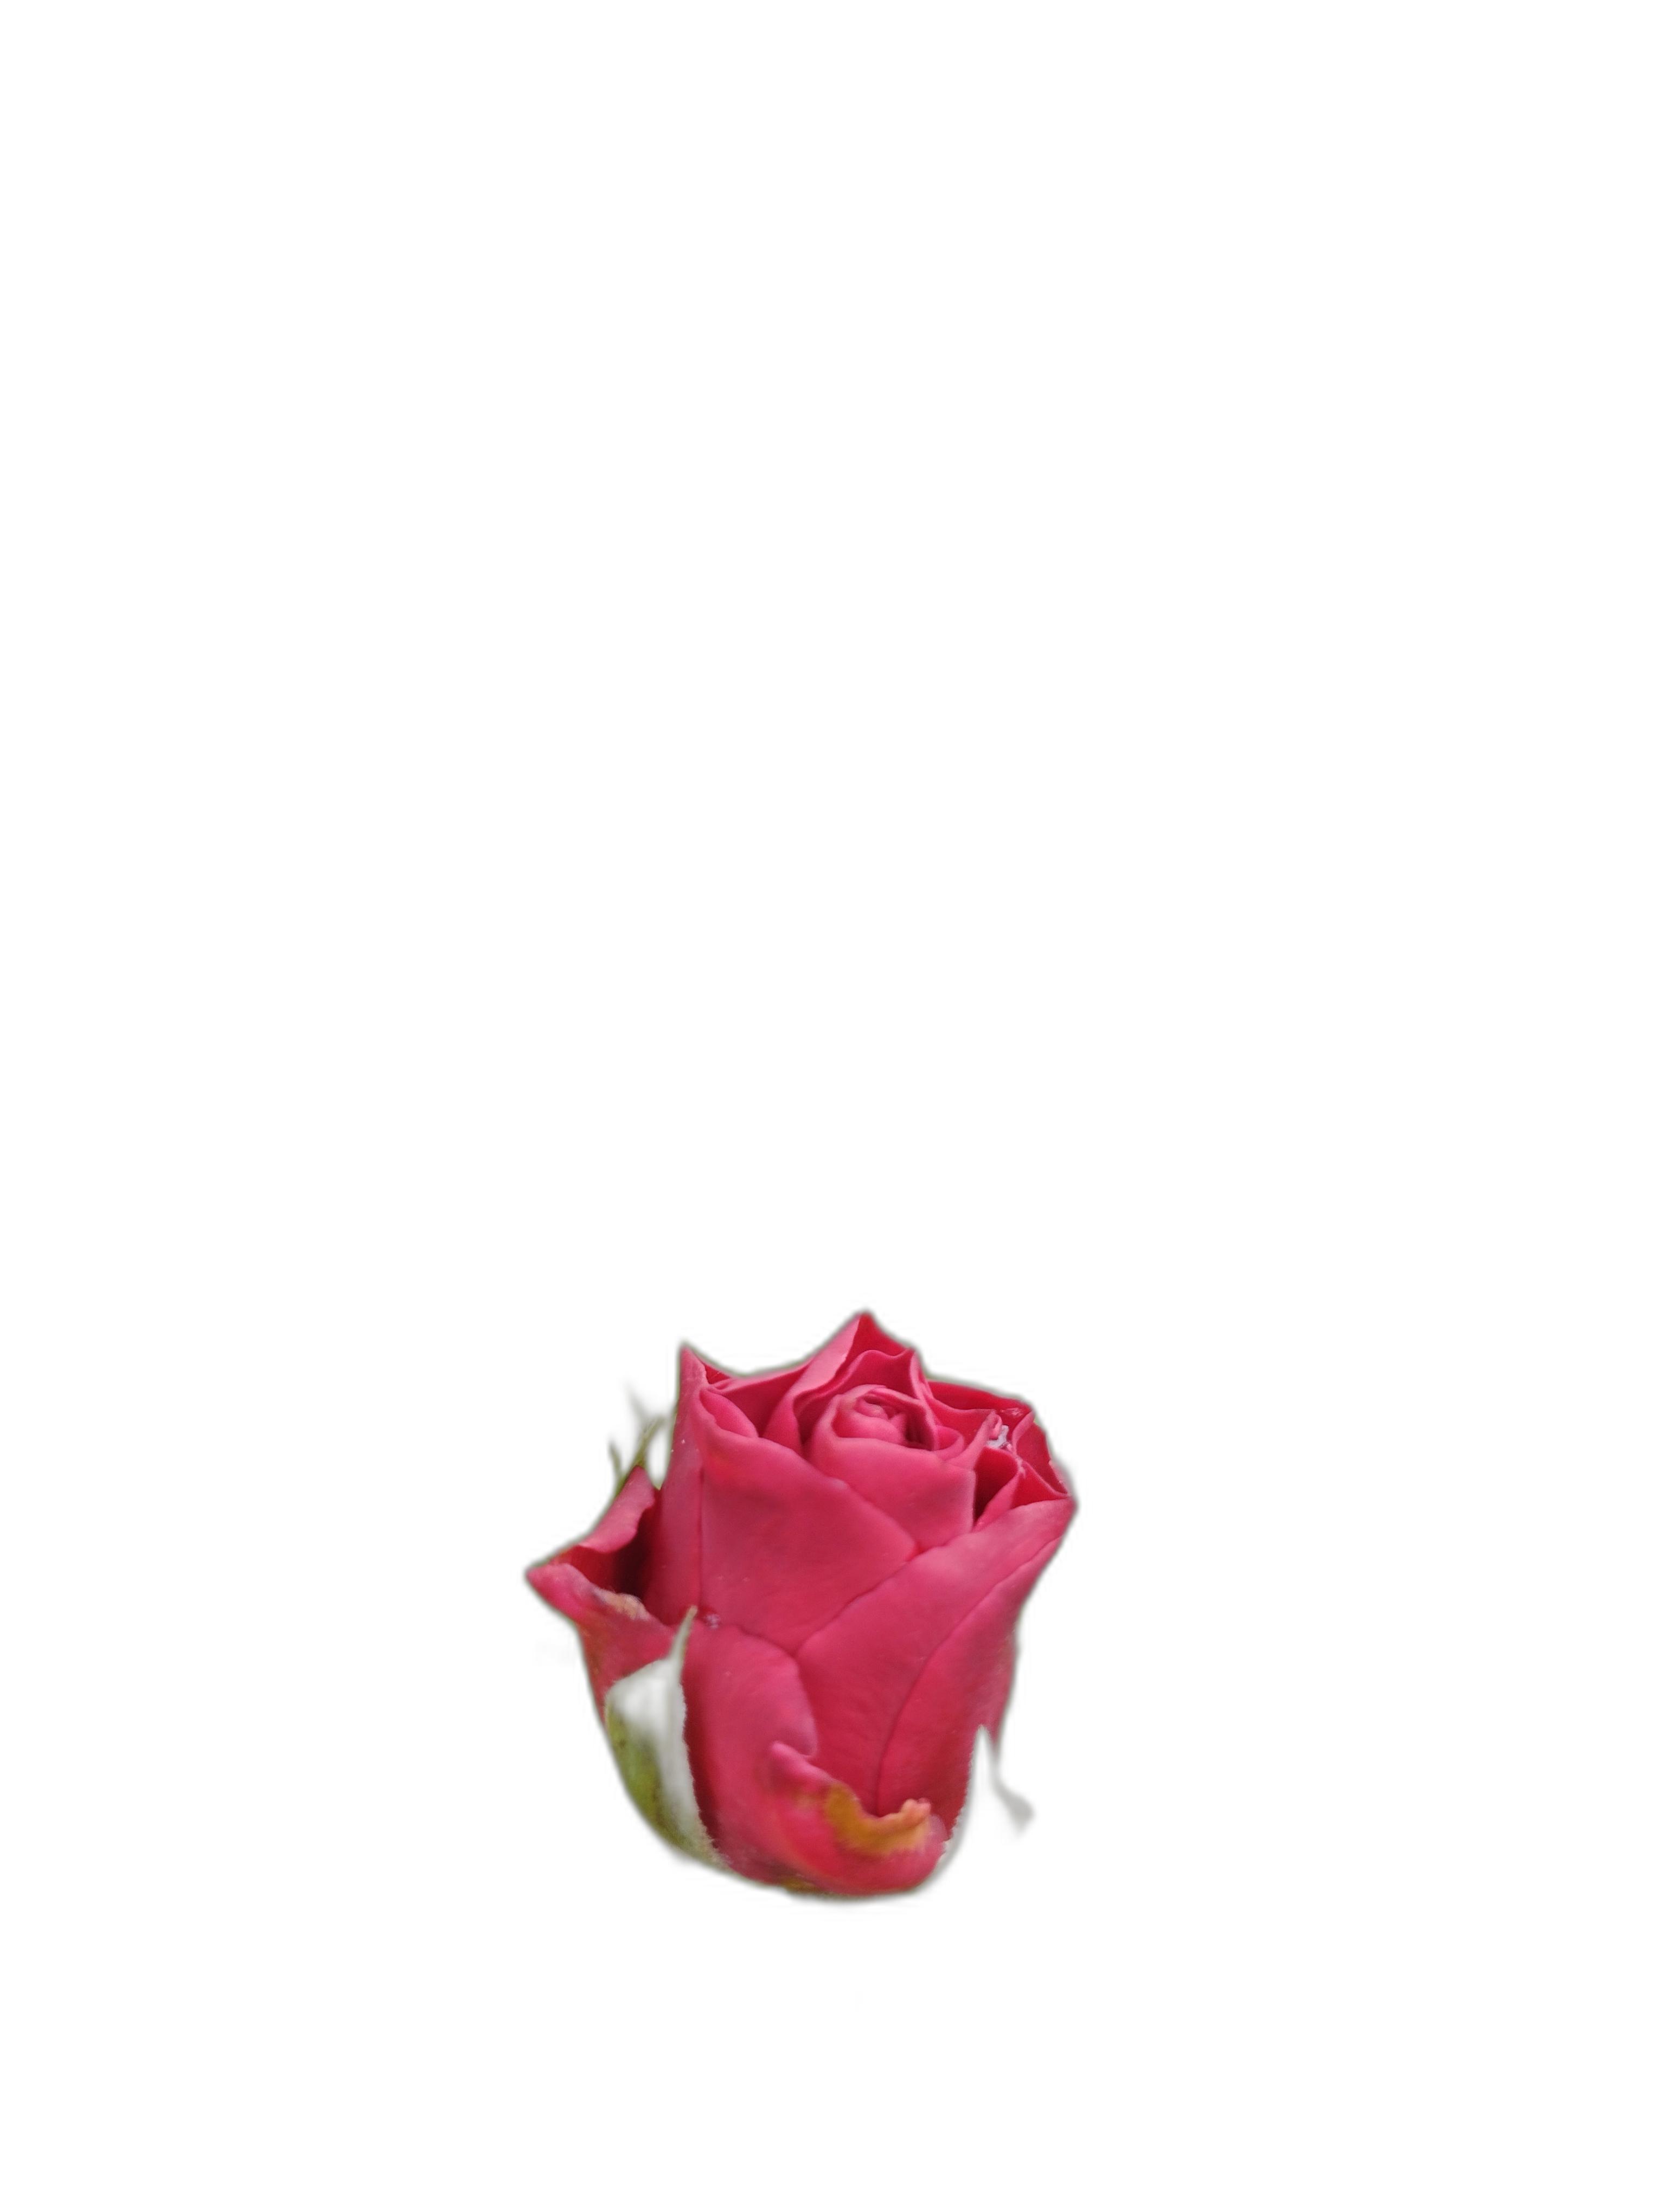
Label: Rose